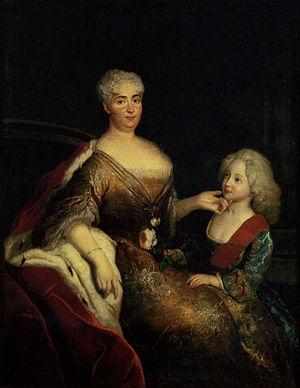
Frédéric-Guillaume de Brandebourg-Schwedt est un prussien, major-général et commandant de la garde à pied. Il était le fils du margrave Albert-Frédéric de Brandebourg-Schwedt, et son épouse Marie-Dorothée de Courlande. De son vivant, il porte le titre de courtoisie de margrave de Brandebourg. Son cousin du même nom était de la branche aînée de Brandebourg-Schwedt.